Richard Widmark

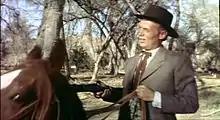
Widmark in "Broken Lance" (1954)

Widmark was a mystery guest on the CBS quiz show "What's My Line?" in 1954. The following year, he made a rare foray into comedy on "I Love Lucy", portraying himself when a starstruck Lucy trespasses onto his property to steal a souvenir. Widmark finds Lucy sprawled out on his living room floor underneath a bearskin rug.